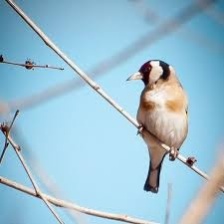
Species: EUROPEAN GOLDFINCH
Scientific name: CARDUELIS CARDUELIS
ImageNet parent category: goldfinch